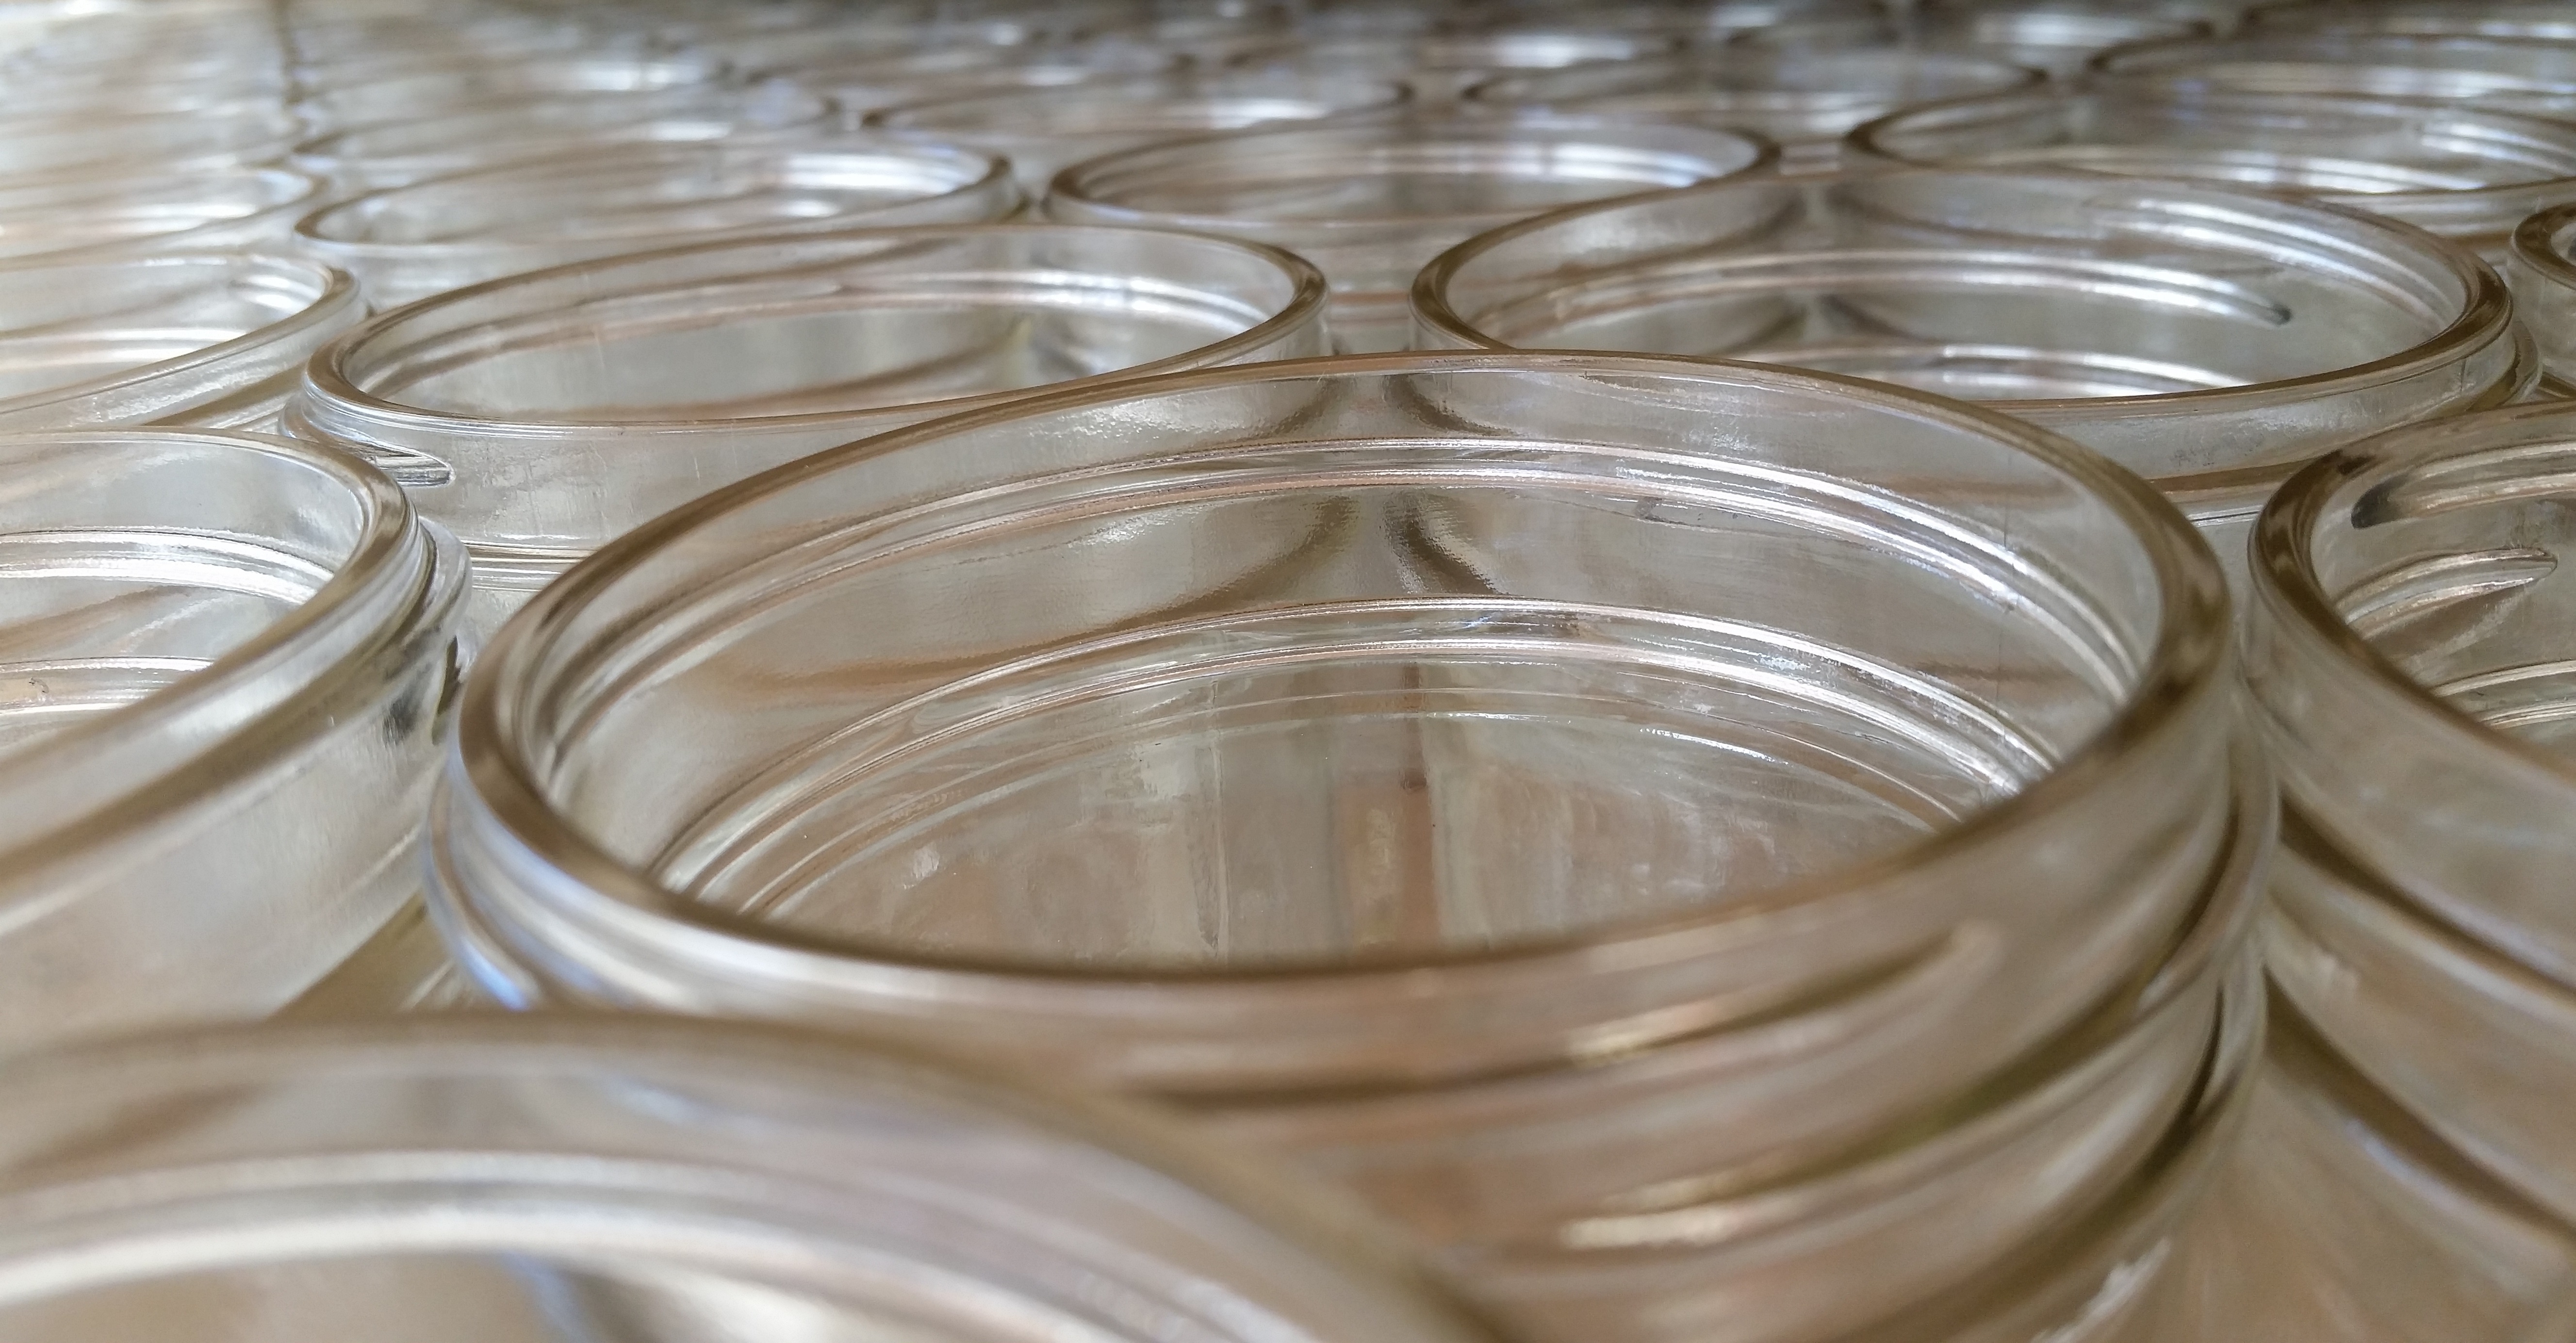
texture, glass, jar, artistic, industrial, stack, container, commercial, plastic wrap, drinkware